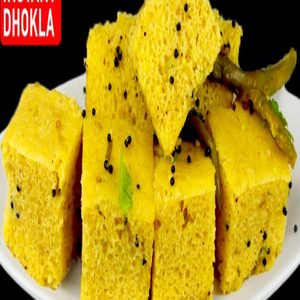
Dish: dhokla